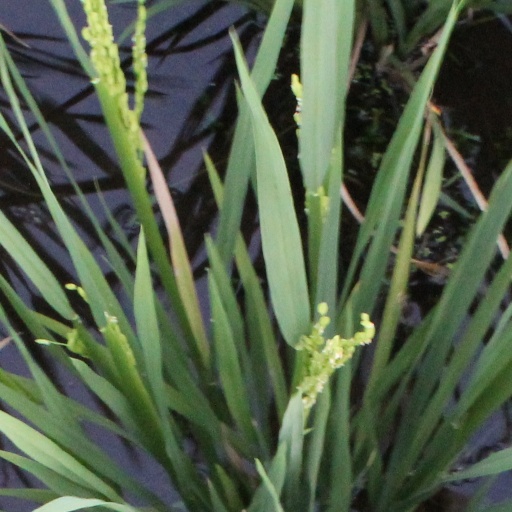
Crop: rice